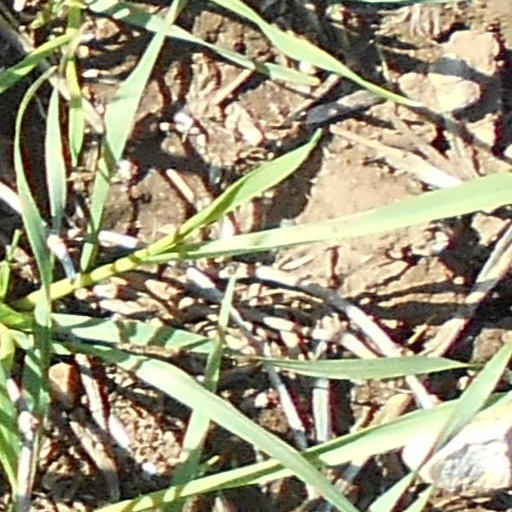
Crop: wheat